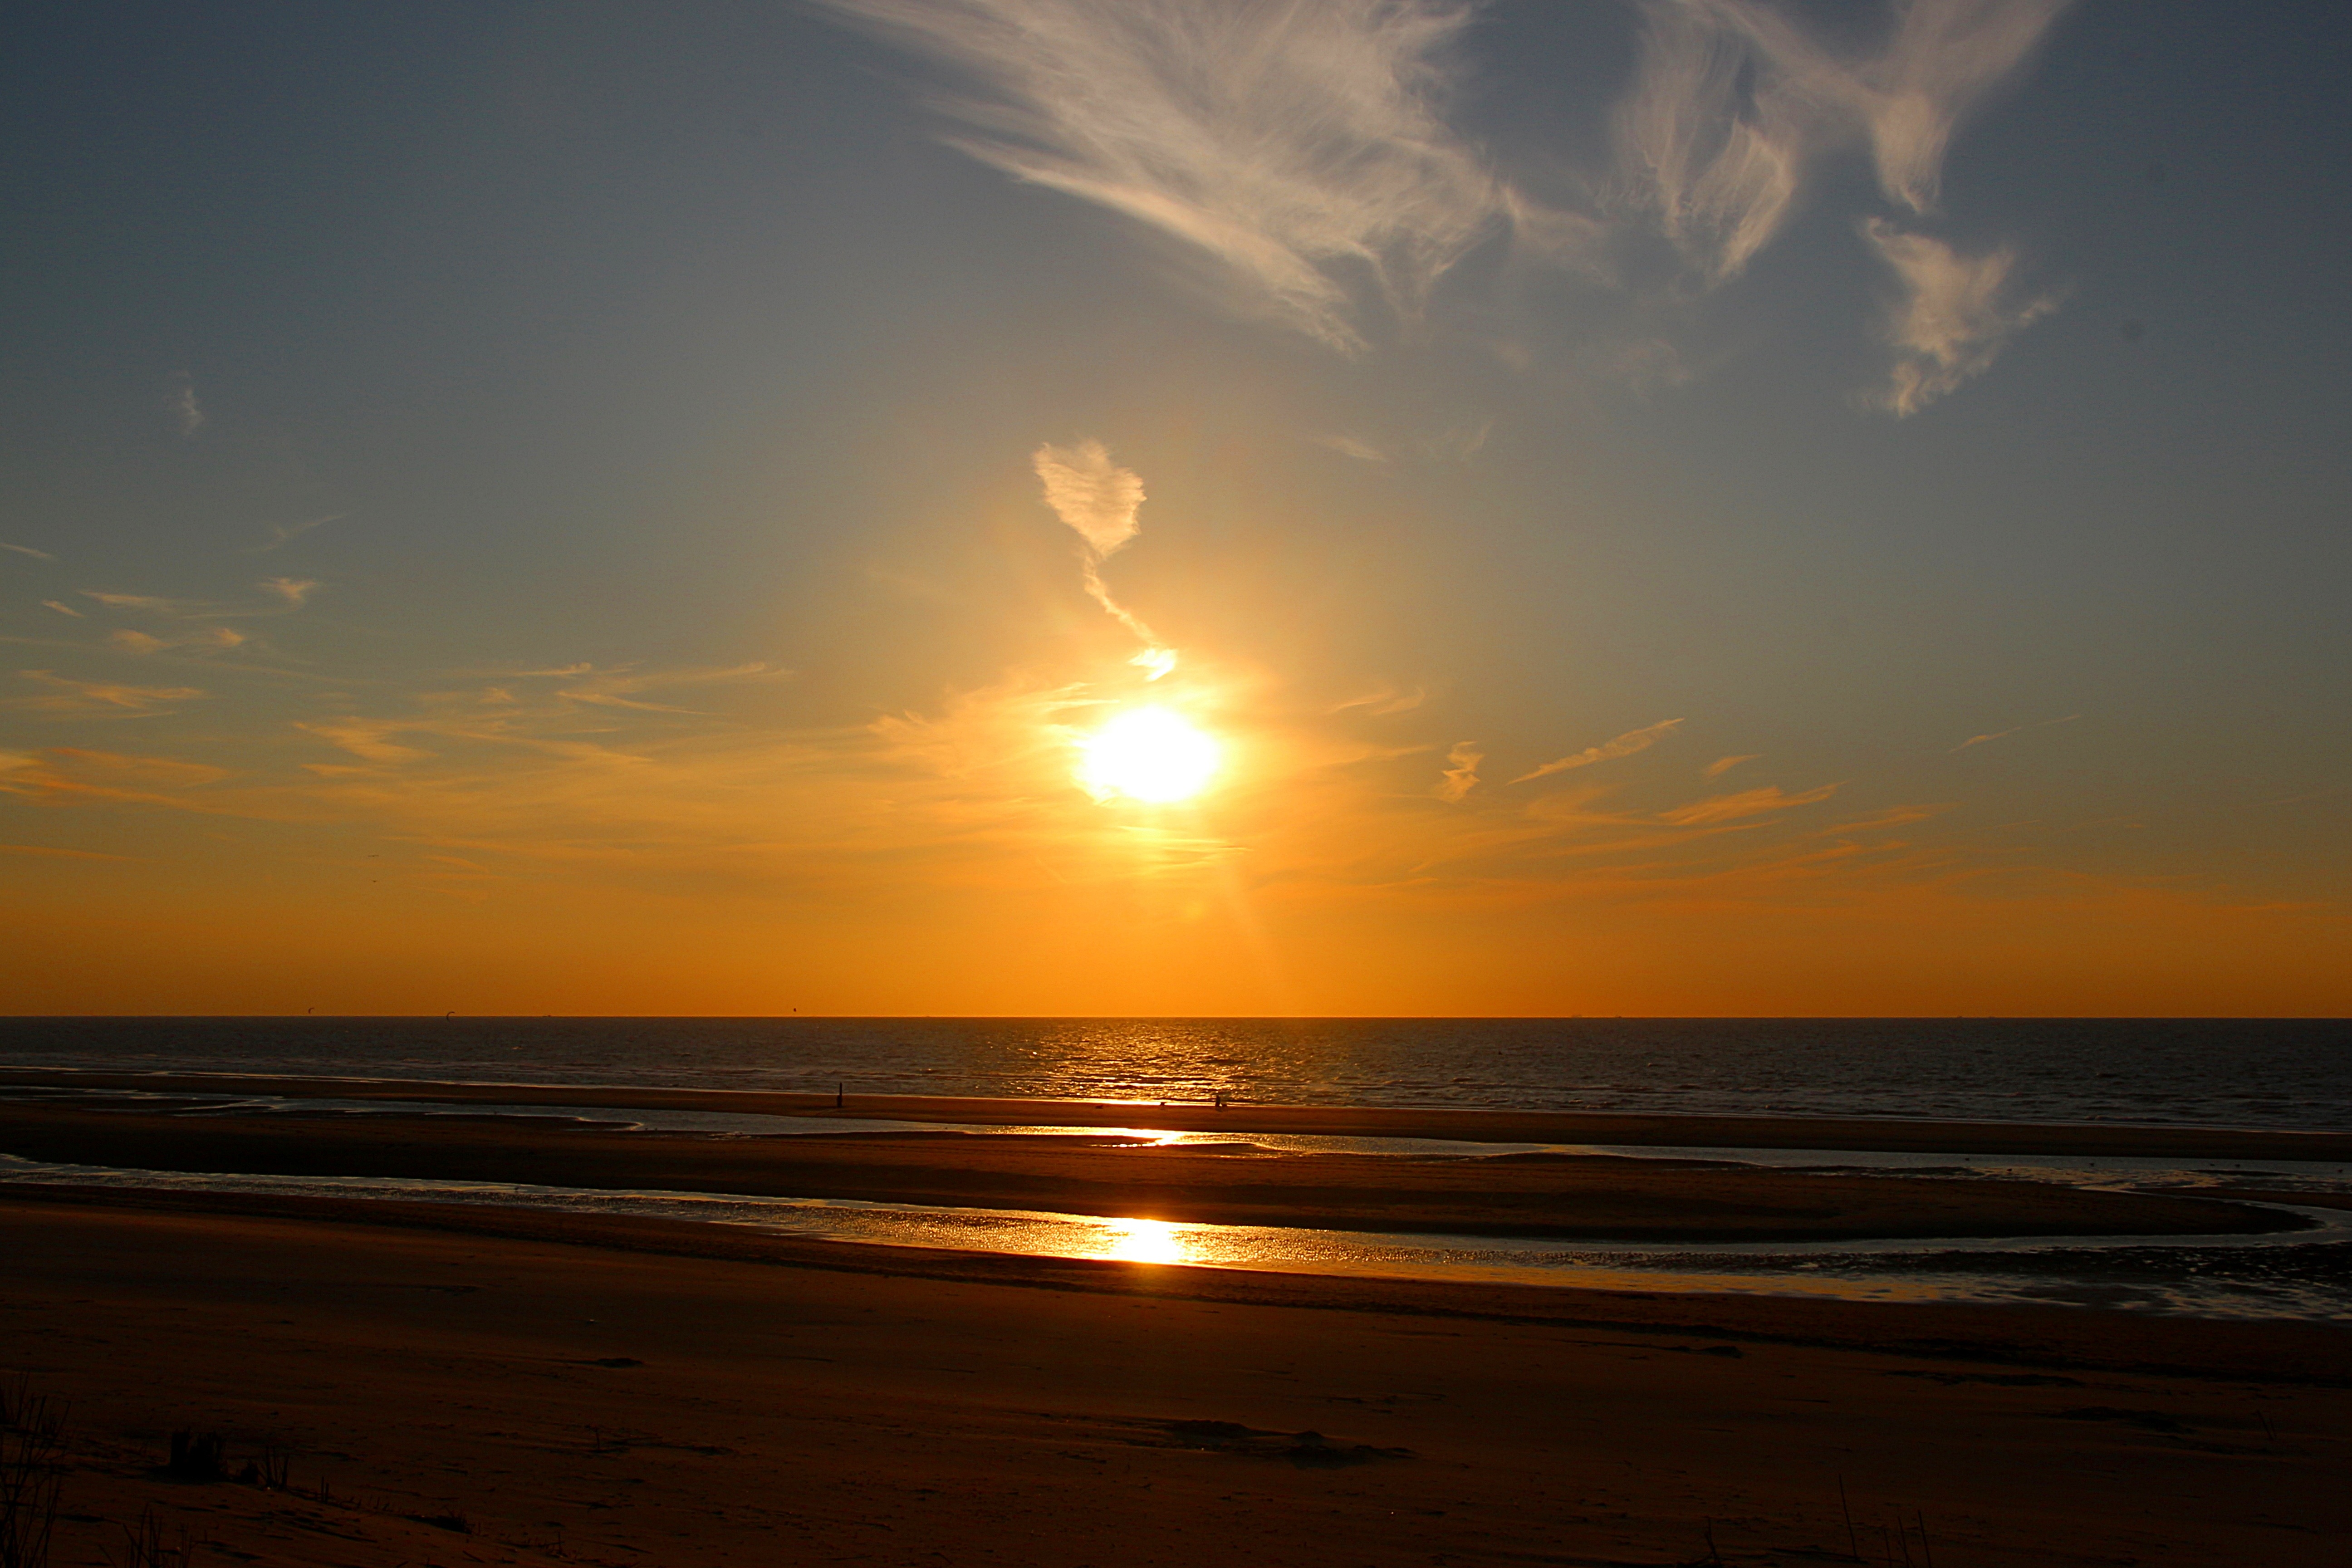
beach, sea, coast, nature, sand, ocean, horizon, cloud, sky, sun, sunrise, sunset, sunlight, morning, shore, wave, dawn, sand dune, dusk, evening, twilight, holiday, romantic, body of water, dunes, clouds, mood, north sea, abendstimmung, sunbeam, afterglow, evening sky, setting sun, sun and sea, ebb, wind wave